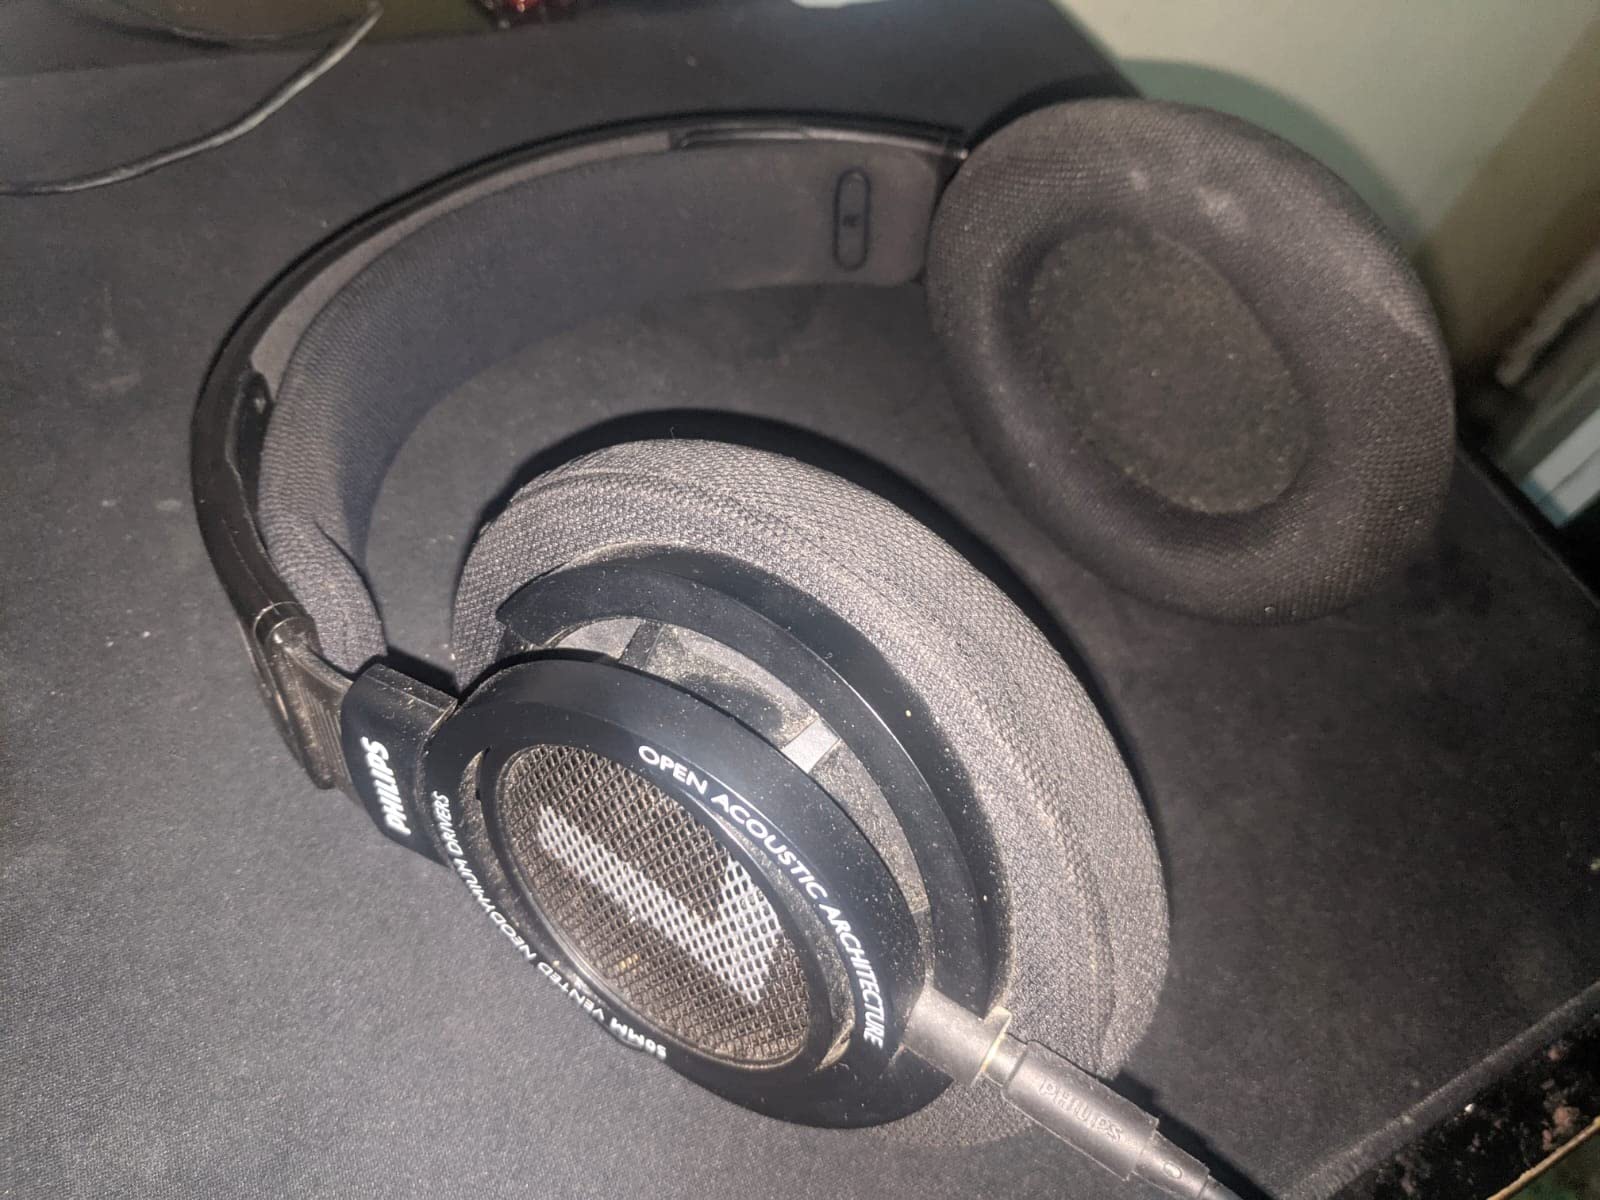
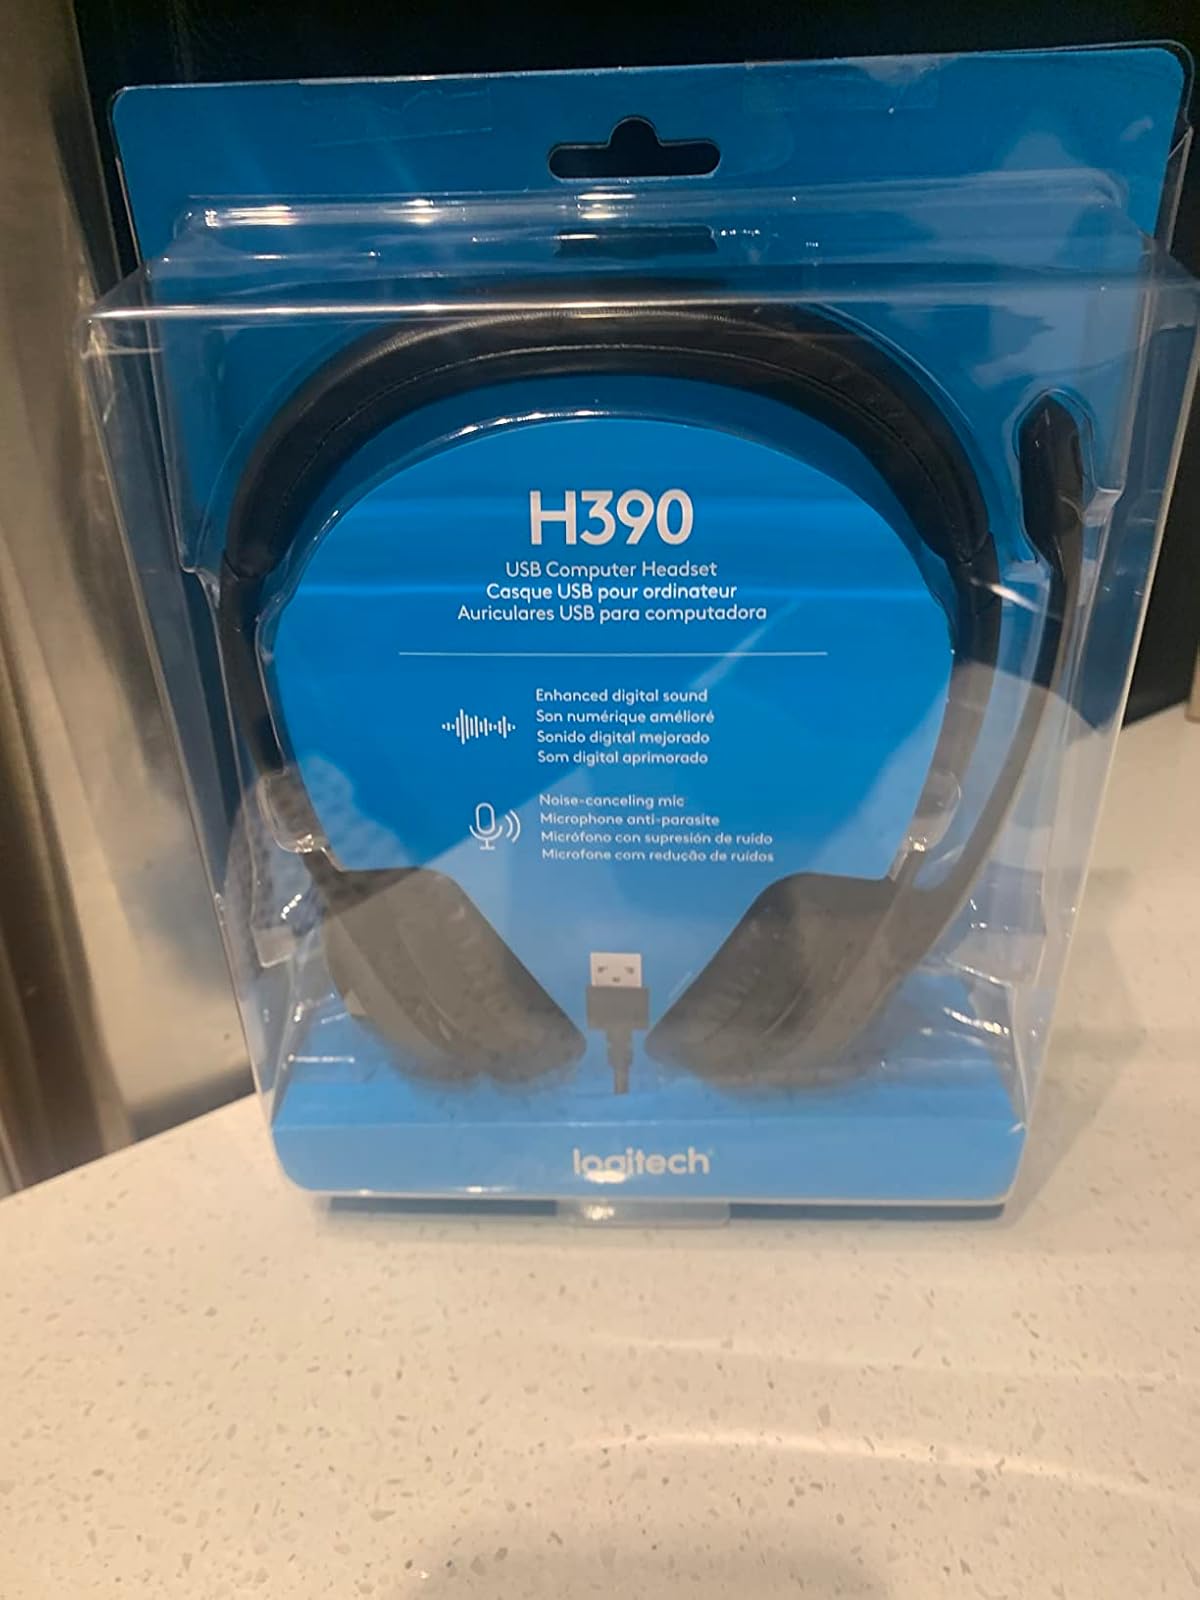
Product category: headphones
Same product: no